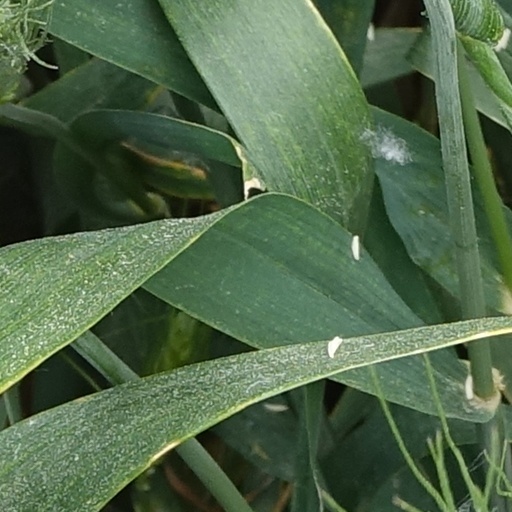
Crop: wheat